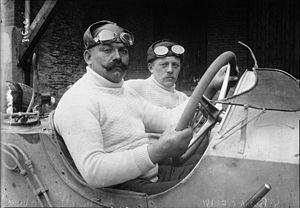
Christian Friedrich Lautenschlager, né le 13 avril 1877 à Magstadt et mort le 3 janvier 1954 à Untertürkheim, à 76 ans, était un pilote automobile allemand.